List of dolmens

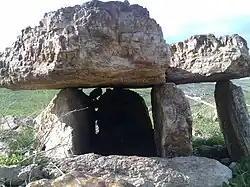
Flint dolmen in Johfiyeh, Jordan

Dolmens can be found in the Levant, some along the Jordan Rift Valley (Upper Galilee in Israel, the Golan Heights, Jordan, Lebanon, Syria, and southeast Turkey.